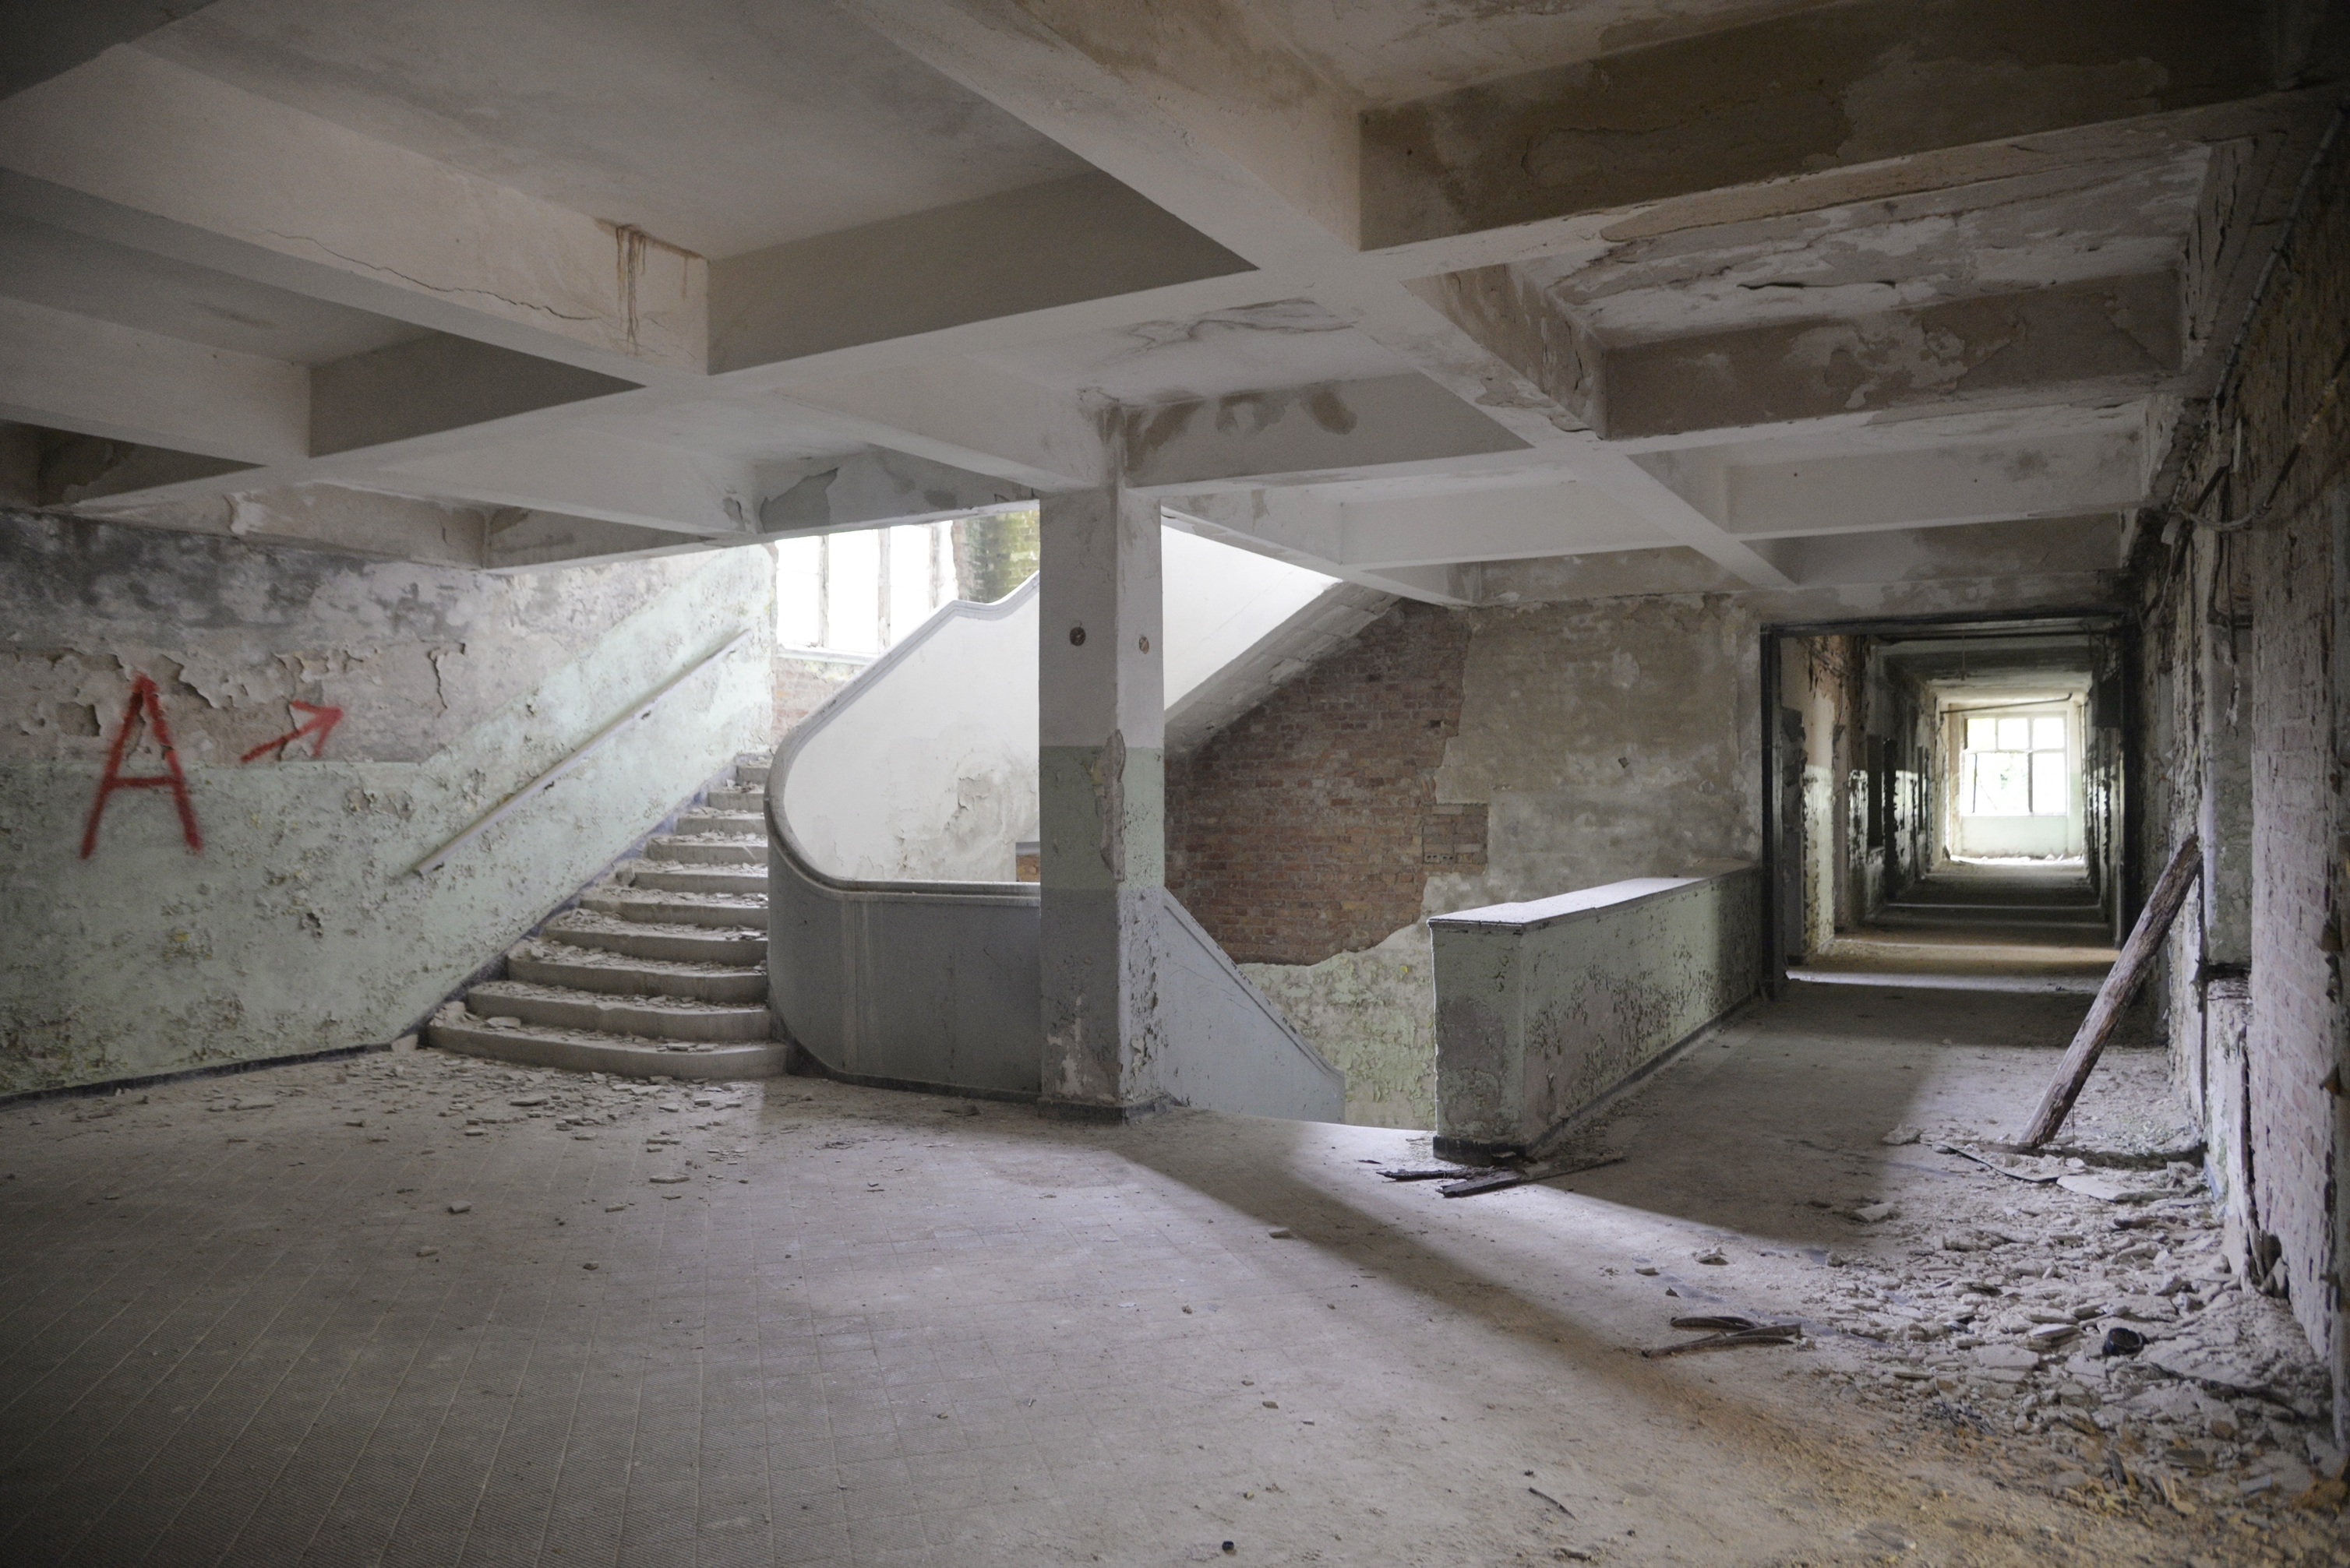
architecture, wood, house, floor, wall, ruin, room, stairs, gradually